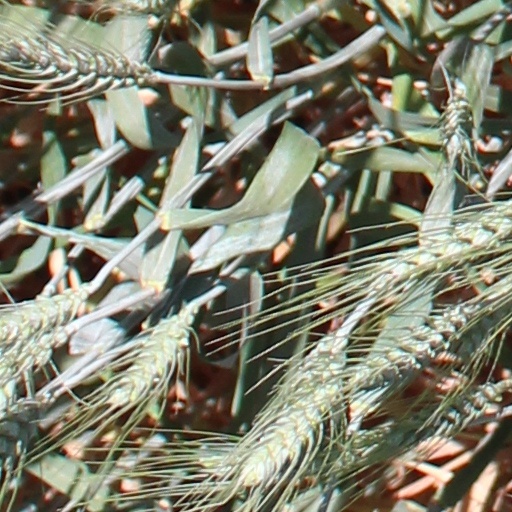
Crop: wheat